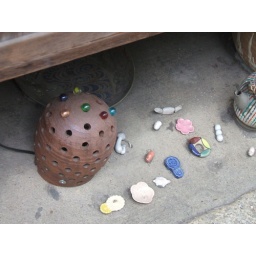
We found these cute little trinkets under these wooden garage door like things. They were cute.